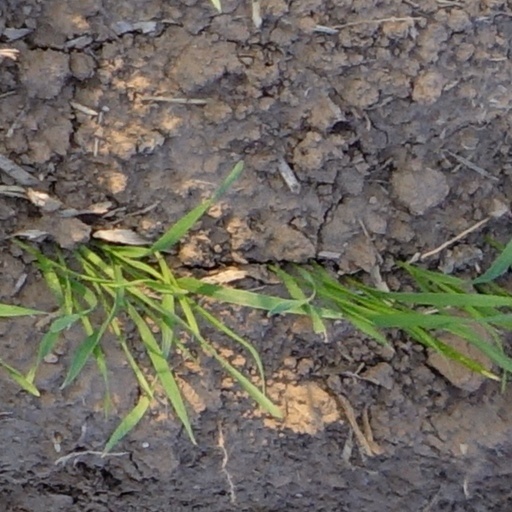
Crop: wheat